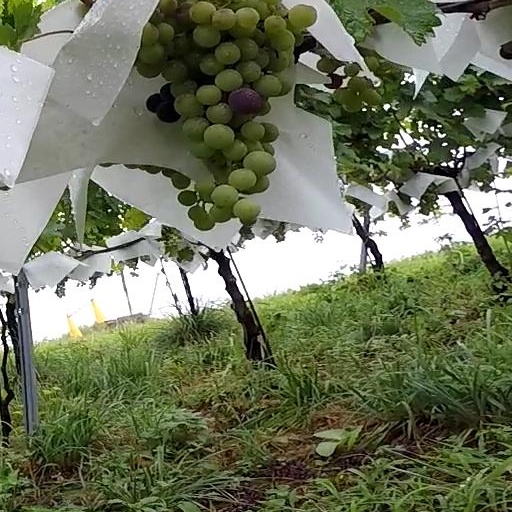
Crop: grape